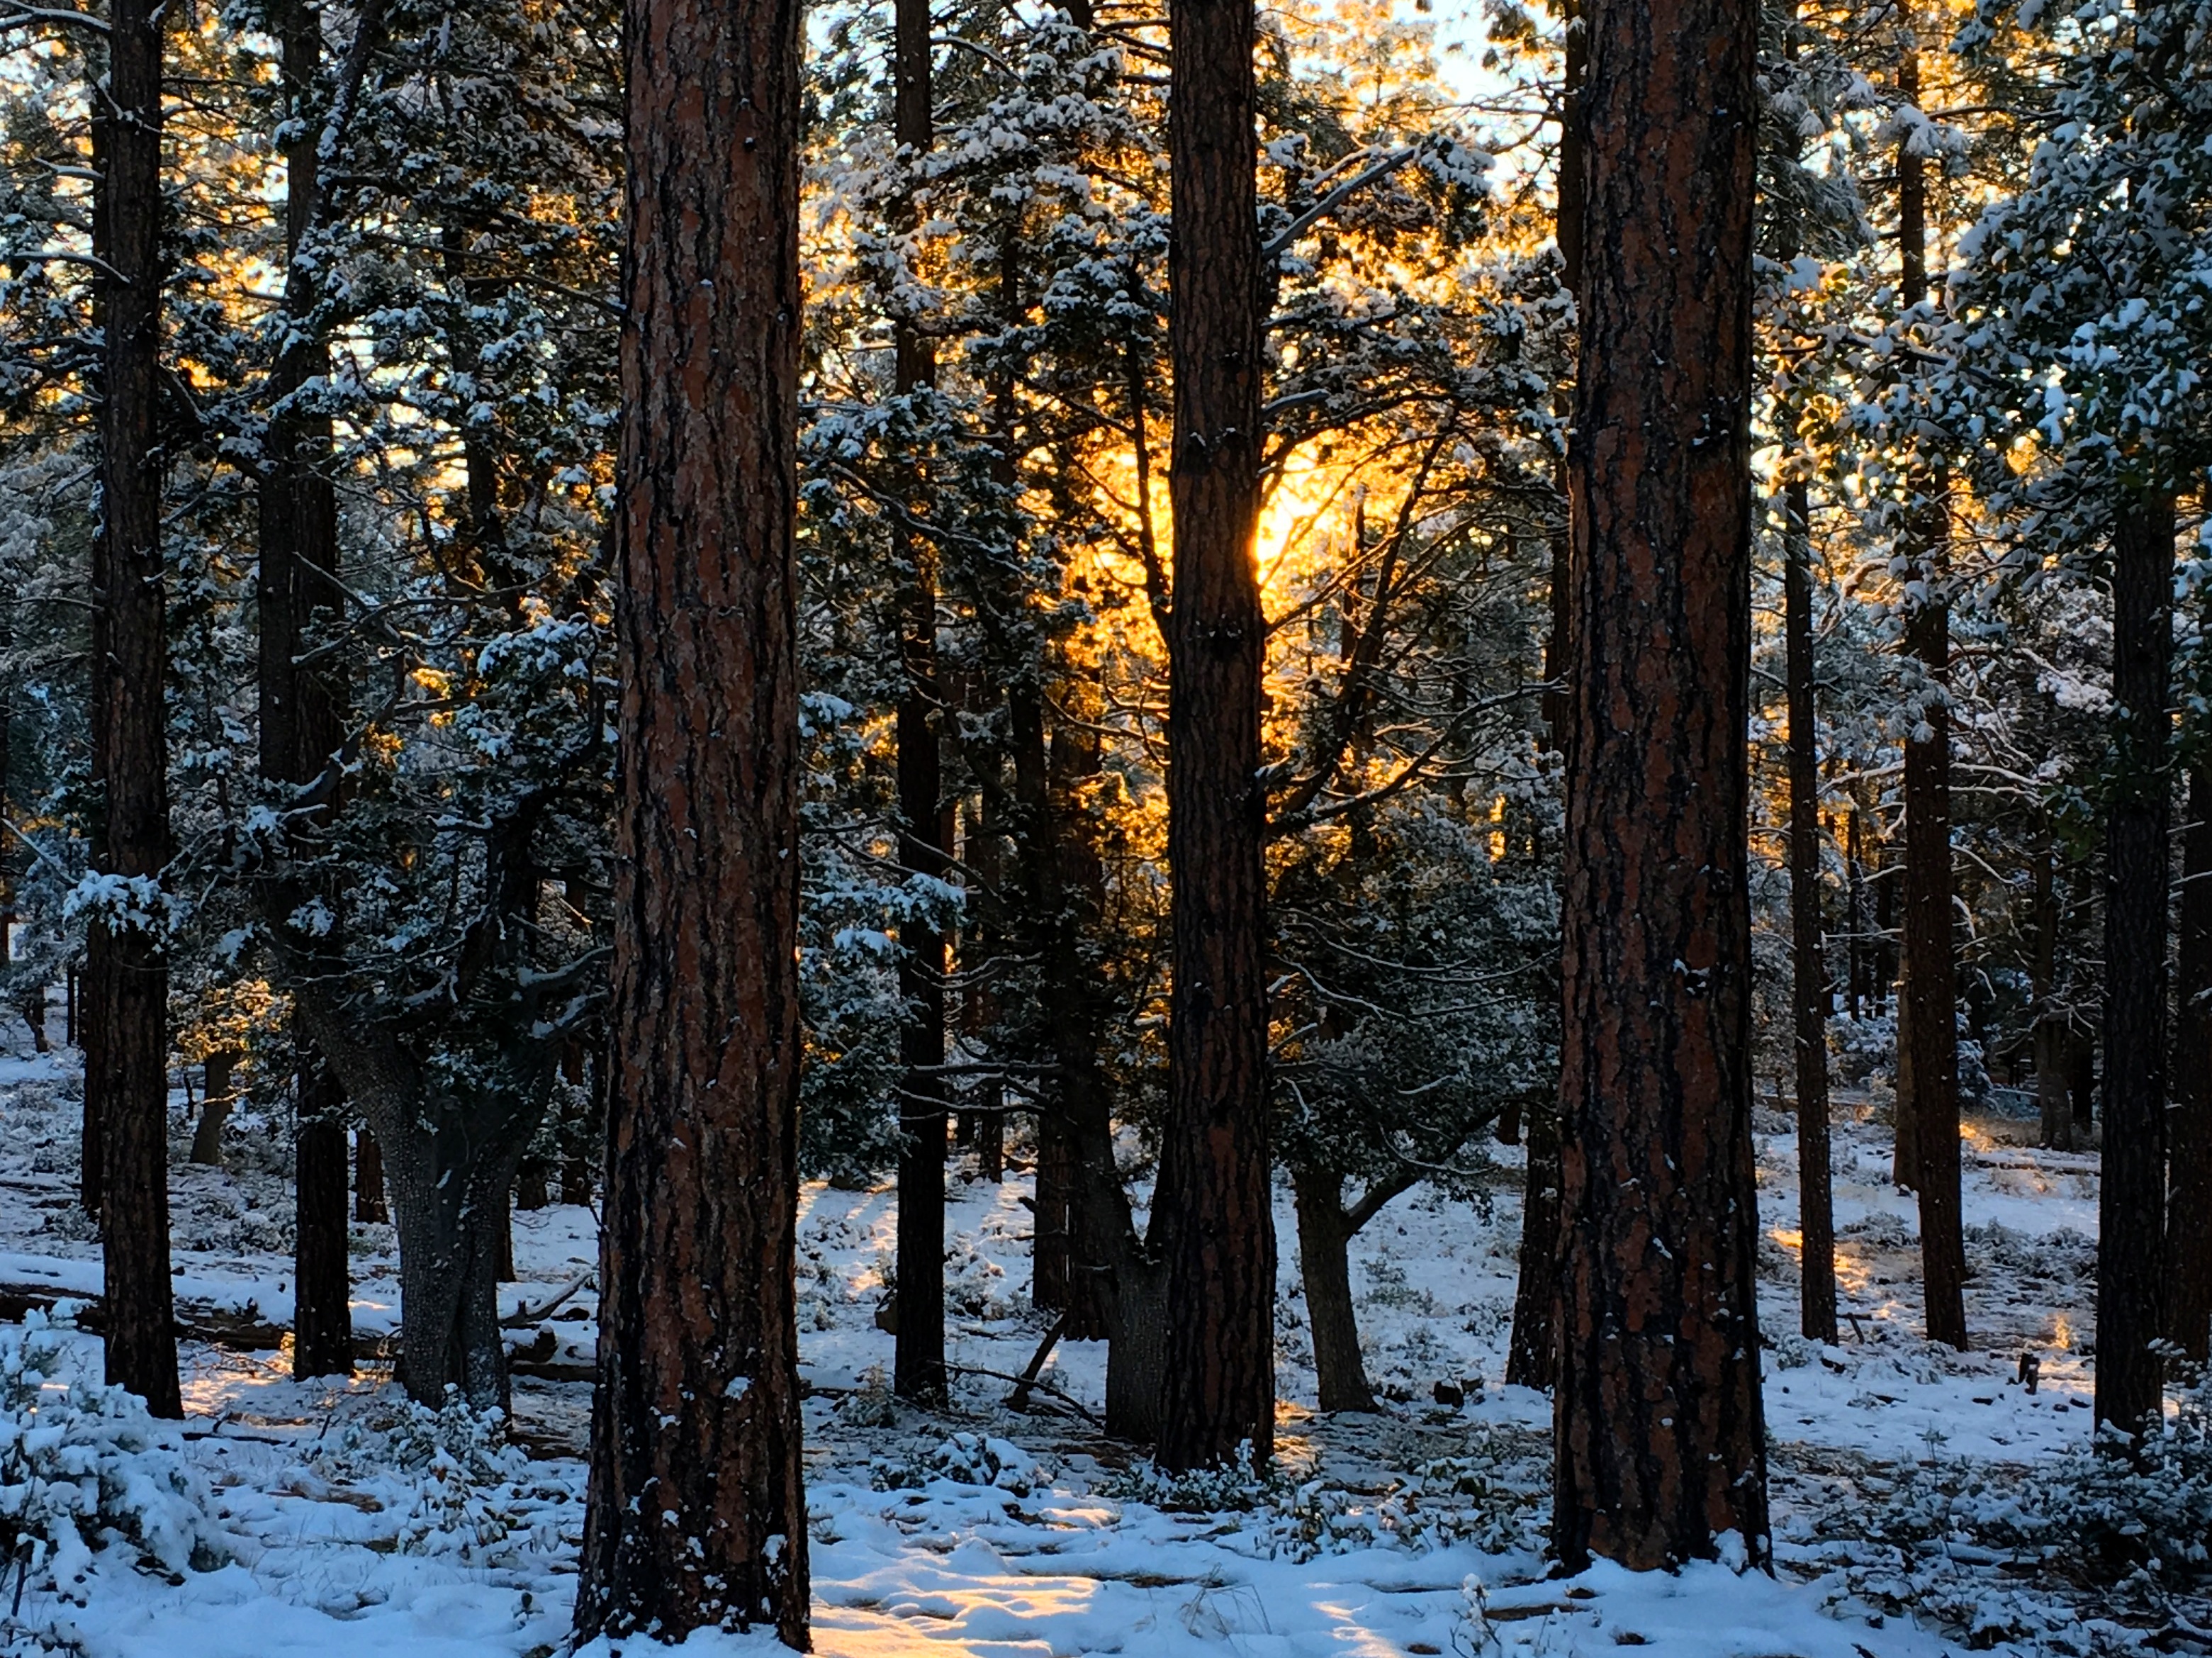
tree, nature, forest, wilderness, branch, snow, winter, plant, sunlight, leaf, autumn, weather, season, woodland, habitat, ecosystem, biome, natural environment, woody plant, temperate coniferous forest